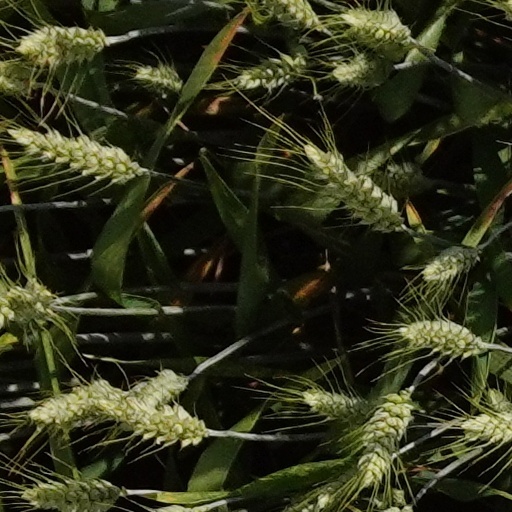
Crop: wheat